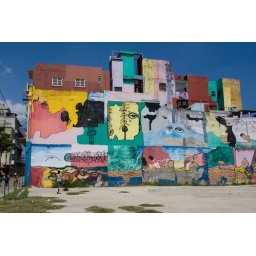
A colorful wall in Centro Havana.